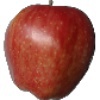
Label: Apple Red 1